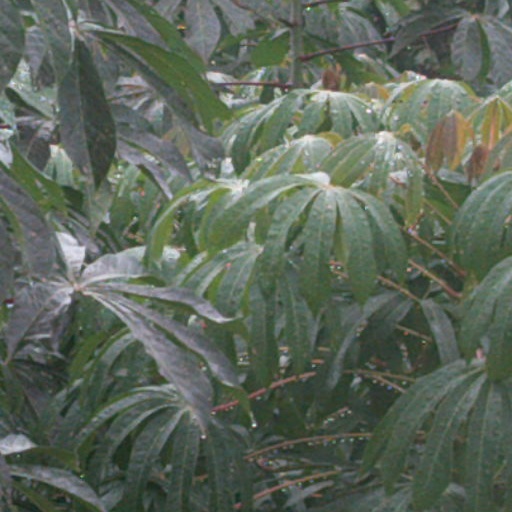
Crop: cassava